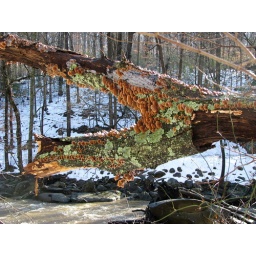
if a tree falls in the forest and nobody is there to hear it...